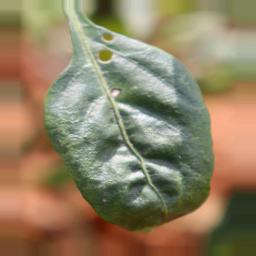
Label: healthy